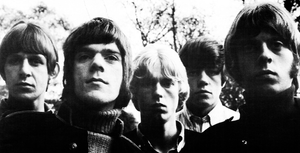
The Move est un groupe de rock britannique, originaire de Birmingham, en Angleterre. Formé en 1965, il est mené par le guitariste, chanteur et compositeur Roy Wood, qui compose tous les singles du groupe, et chante à partir de 1968 sur la plupart d'entre eux. Le groupe se sépare en 1972. Près de trente ans plus tard, le groupe se reforme en 2004, et se sépare de nouveau dix ans plus tard, en 2014.